Juan Escobedo

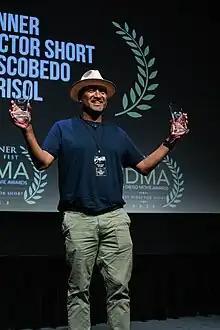
Juan Escobedo wins 3 Awards at SDMA

Escobedo began working with the Boyle Heights and East LA community in 2005 by implementing theater skits on HIV prevention at local schools. This led to working with Promotoras (community health workers) against violence and had maintained a strong relationship with the Promotoras from various nonprofits. His strong ties to Boyle Heights and East Los Angeles has influenced his film and photography work. In 2023, Escobedo received a fellowship from California Arts Council Creative Corps through Community Partners to direct and produce a documentary film with Las Promotoras against violence.